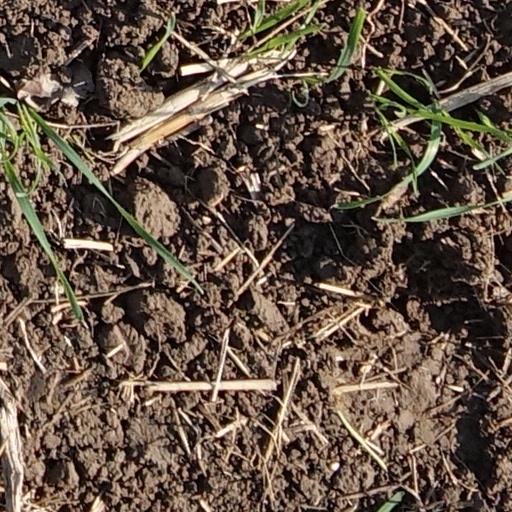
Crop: wheat